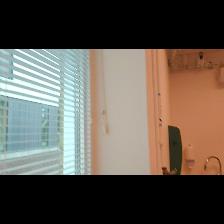
Label: NonHuman